Irv Bauer

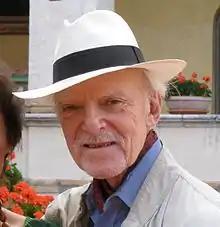

Irv Bauer, also known as Irvin S. Bauer, (died July 24, 2015) was an American playwright, educator and television writer based in New York. He was most known for his plays "A Dream Out of Time", "A Fine and Private Place" and "Bulldog and The Bear". He also wrote multiple episodes of "Courage the Cowardly Dog".